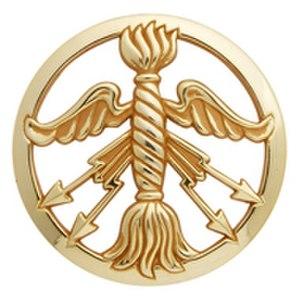
Insigne de béret du service des poudres.
Le service interarmées des munitions est un organisme interarmées des forces armées françaises créé par un arrêté le 25 mars 2011. Il est constitué de pyrotechniciens de l'Armée de Terre, des mécaniciens armements de l'Armée de l'Air, de pyrotechniciens de la Marine et de personnel civil de la Défense, dont des ouvriers d'État en pyrotechnie.